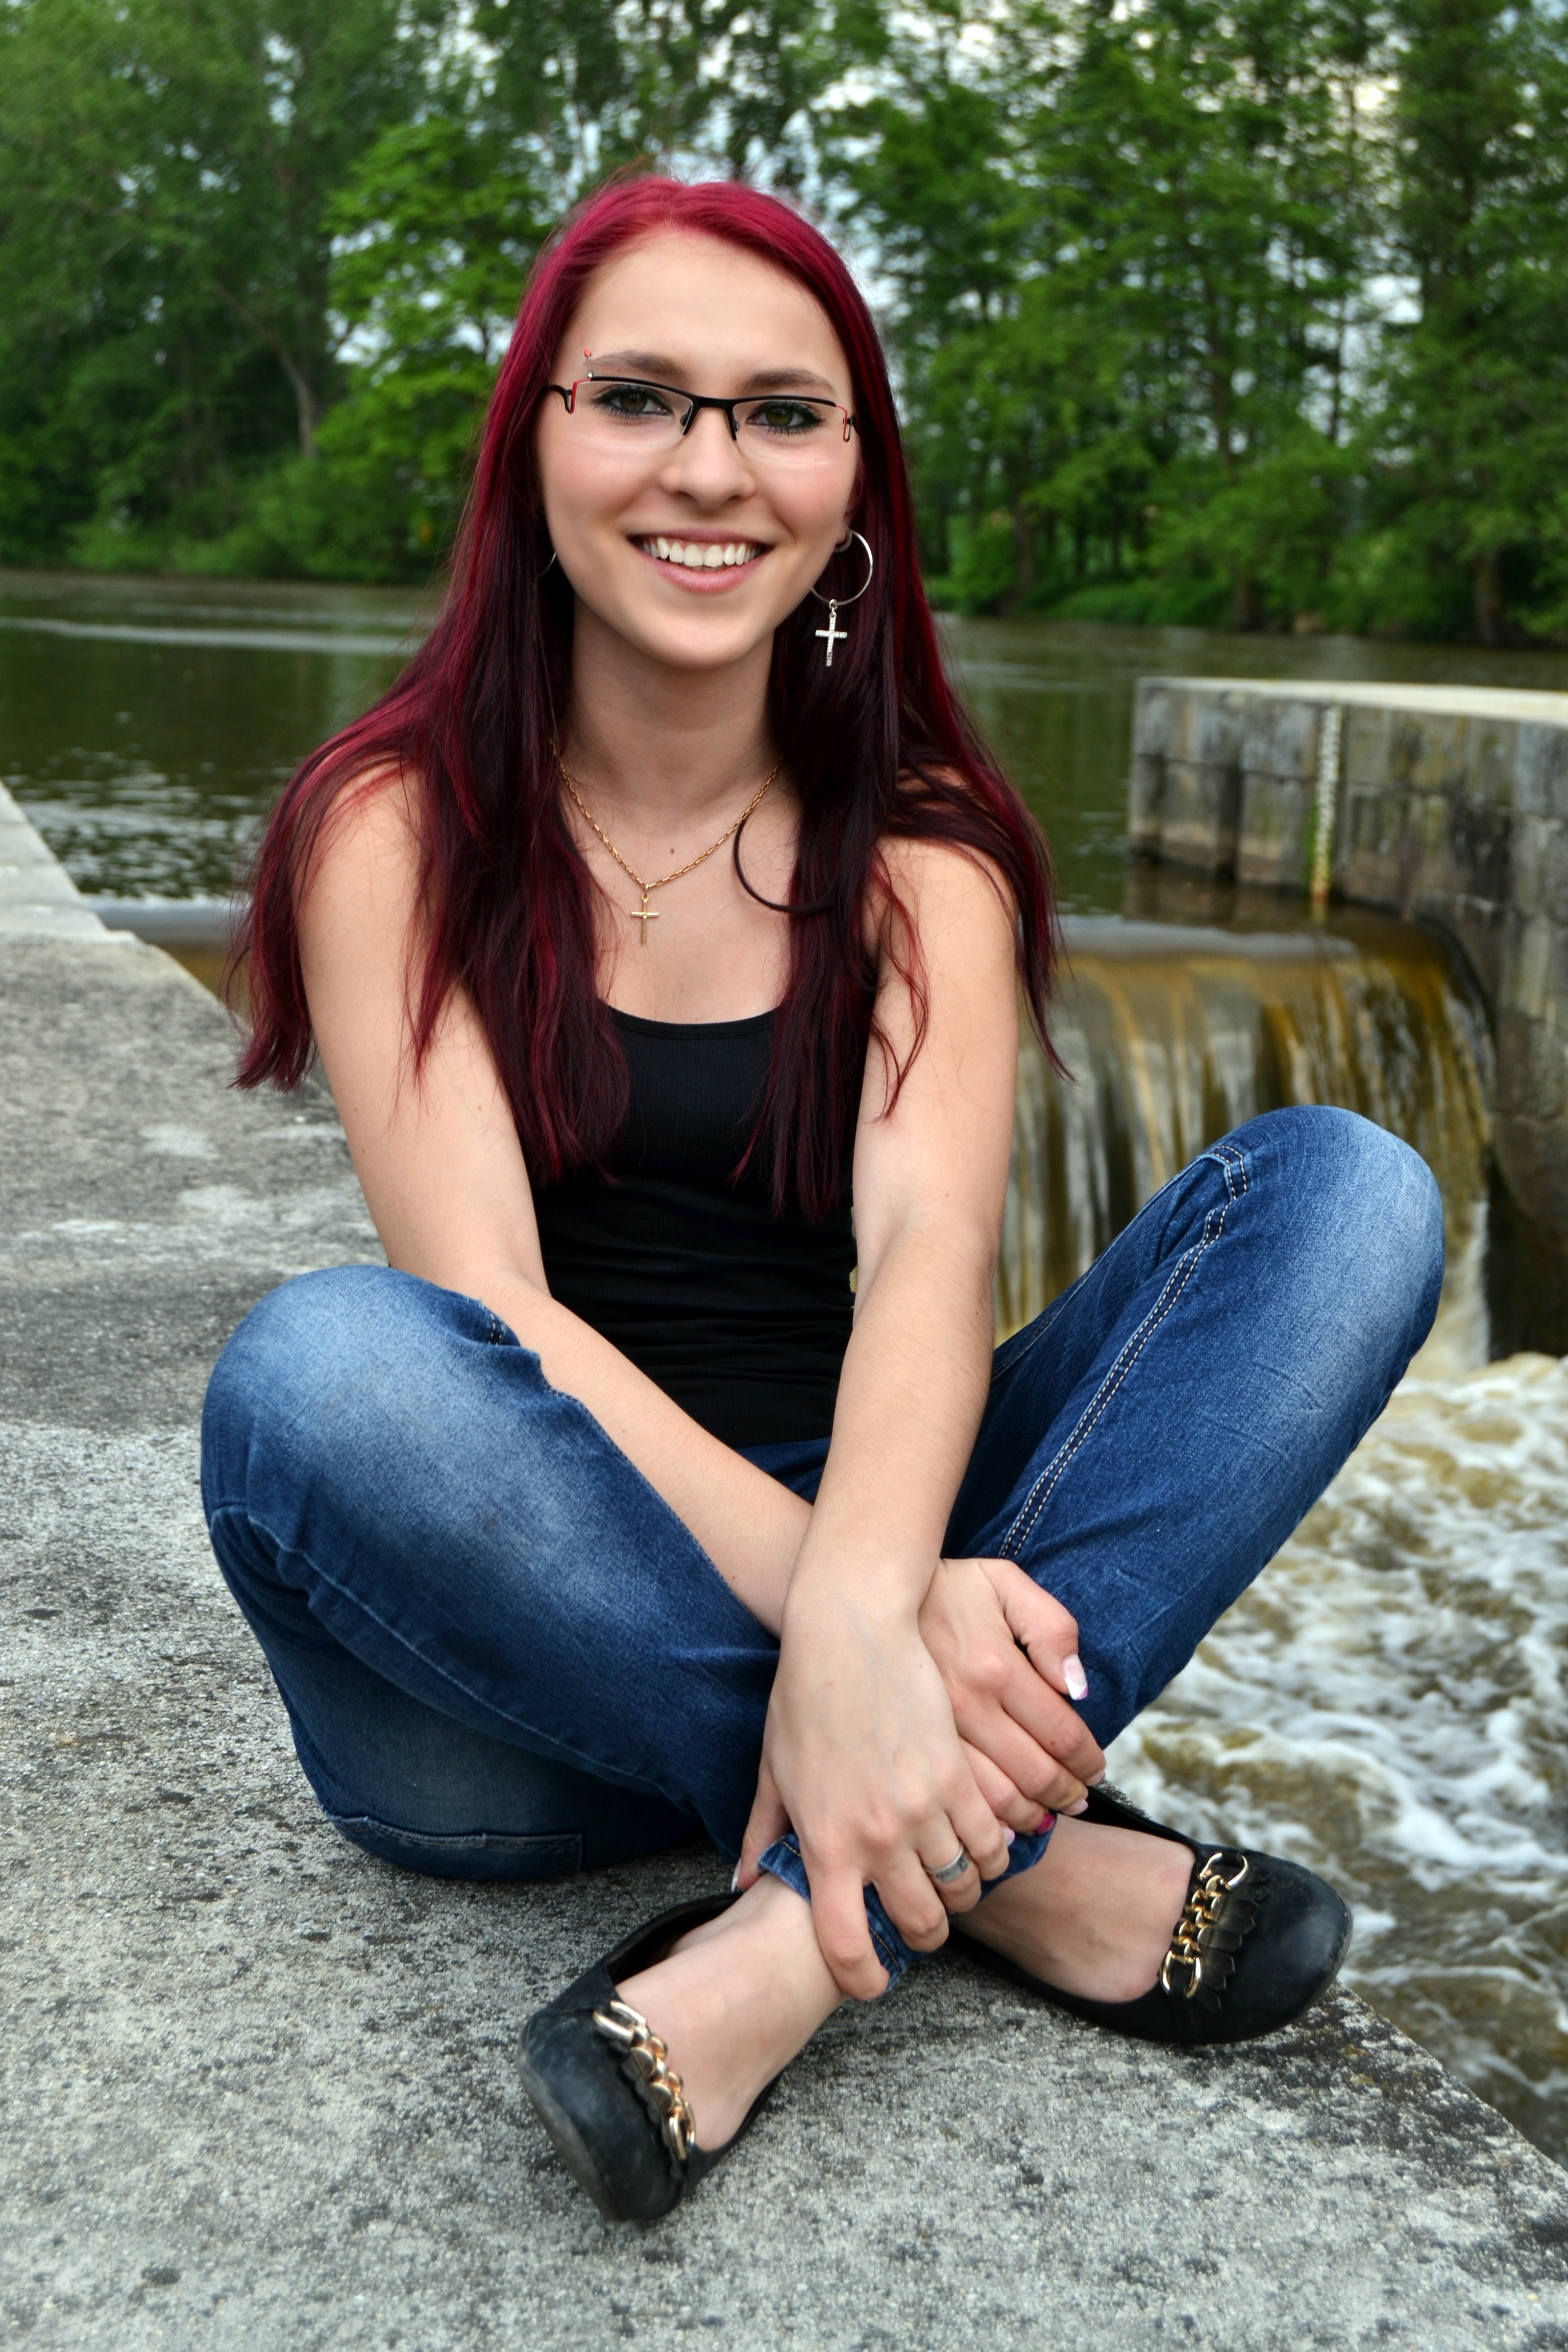
person, girl, woman, hair, photography, leg, portrait, model, spring, sitting, fashion, blue, clothing, lady, smile, long hair, red hair, human body, girls, dress, glasses, thigh, photograph, beauty, blond, weir, abdomen, photo shoot, brown hair, portrait photography, human positions, art model, eli ka summer